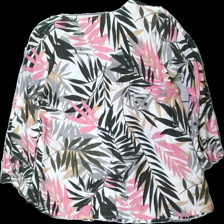
View: back
Type: Blouse
Category: Ladies
Brand: Masai
Colors: Pink, White, Grey, Multicolor
Material: 100% viscose
Pattern: Other
Cut: Regular
Size: M
Season: All
Damage location: middle left
Price range: <50
Recommended usage: Export
Description: blus med blad på, nopprig